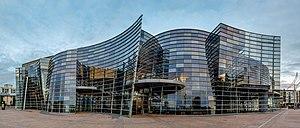
Christchurch est la troisième plus grande ville de Nouvelle-Zélande, la première de l'île du Sud, et elle est la capitale de Canterbury, une des régions de la Nouvelle-Zélande. Elle est située au nord de la péninsule de Banks, sur la côte Est de l'île du Sud.